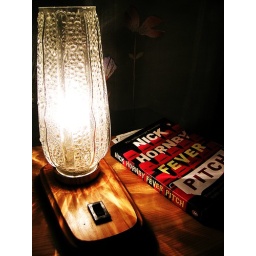
retro lamp n my book in stuttgart